Province of Pomerania (1815–1945)

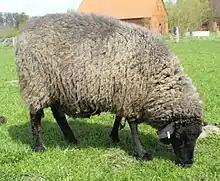
Pomeranian Coarsewool Sheep. Pomerania was the leading Prussian province in sheep breeding.

Already in 1807, Prussia issued a decree abolishing serfdom. Hardenberg issued a decree on September 14, 1811, defining the terms by which serfs were to be released. This could either be done by monetary payment or by releasing title to the land to the former lord. These reforms were applied during the early years of the province's existence. The so-called "regulation" was applied to 10,744 peasants until 1838, who paid their former lords 724,954 taler and handed over of farmland to bail themselves out.